Matti Ijäs

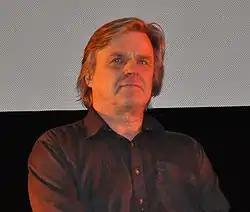
Matti Ijäs in 2010.

Matti Ijäs (born 25 February 1950 in Helsinki) is a Finnish television and film director and screenwriter. His works for television and cinema are characterised by eccentric characters, awkward situations, warm deadpan humour and witty dialogue. His recurrent themes include birth and death and other beginnings and ends. Often writing, co-writing, or adapting his own screenplays, he is considered one of the few true "auteurs" in Finnish cinema alongside Aki Kaurismäki.